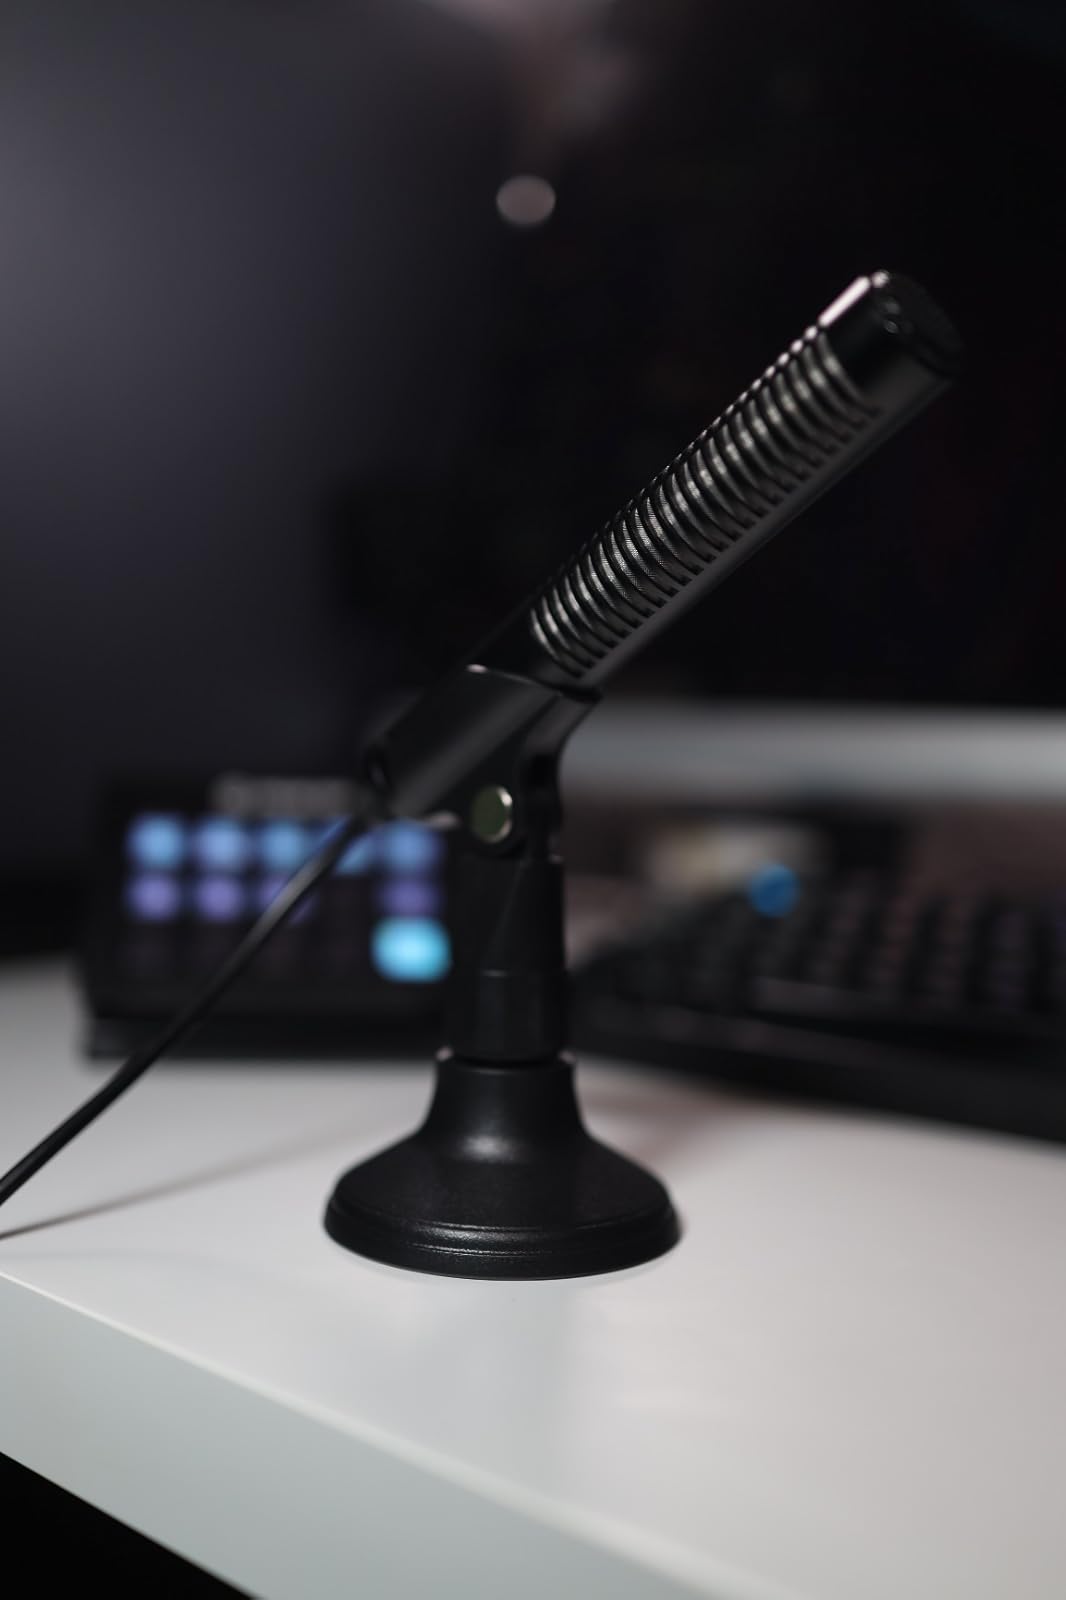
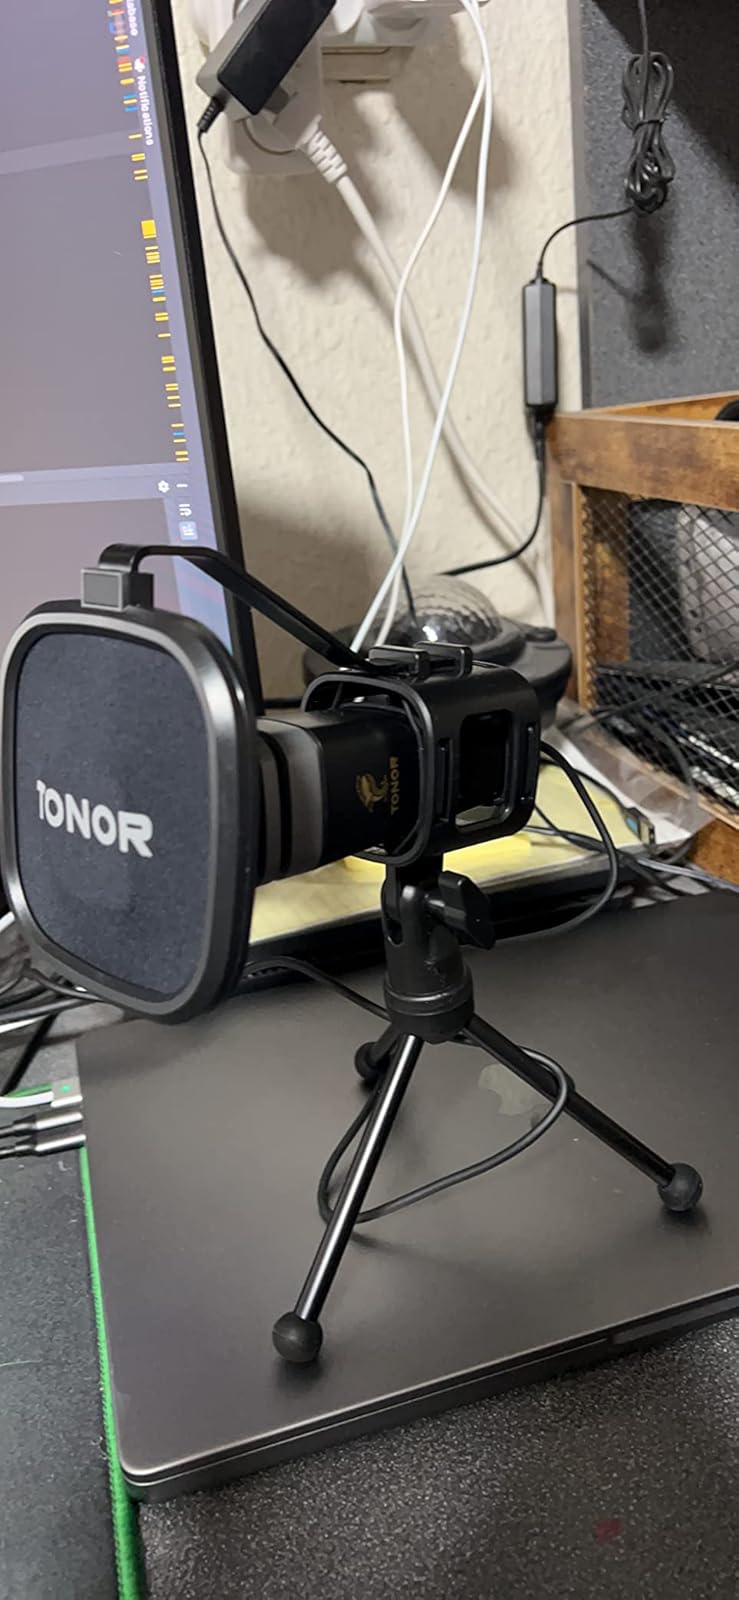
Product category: microphone
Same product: no